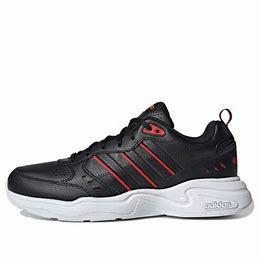
Brand: adidas
Model: neo Adidas NEO Strutter